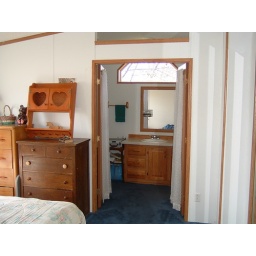
Standing in doorway, French doors to bathroom open. Garden tub in there to the left.